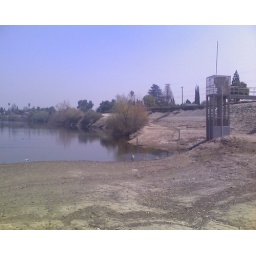
took my dog to the lake (reservoir), near my house